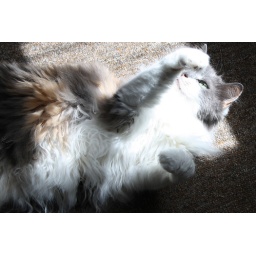
If there's a patch of sunlight, you'll find my cat sleeping (or playing) in it.